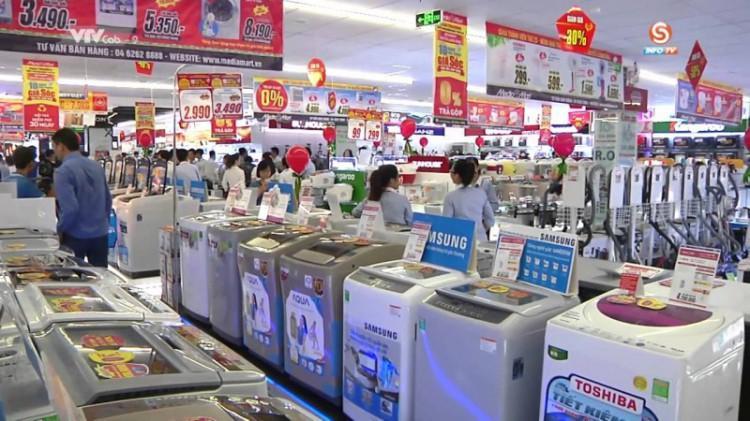
ở trong cửa hàng có sự xuất hiện của những chiếc máy giặt